Bunyip

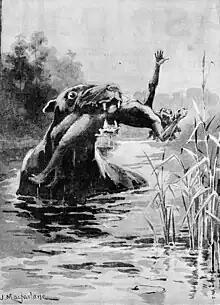
Illustration of a Bunyip by J. Macfarlane (1890)

The bunyip is a creature from the aboriginal mythology of southeastern Australia, said to lurk in swamps, billabongs, creeks, riverbeds, and waterholes.